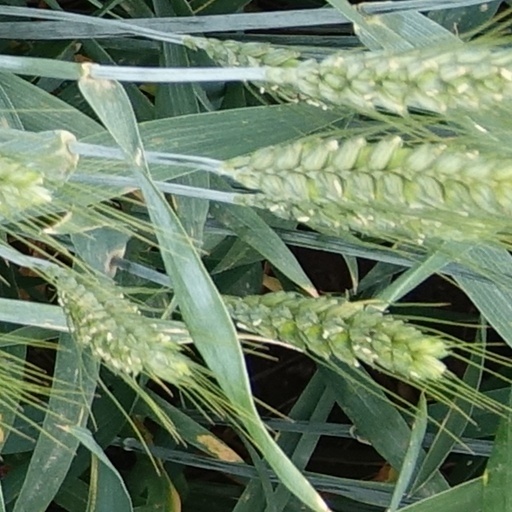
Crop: wheat